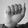
ASL letter: A